German submarine U-161 (1941)

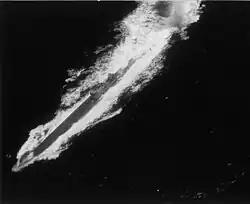
Aerial attack on "U-161" by a PBM-Mariner of VP-74 on 27 September 1943.

The U-boat departed Lorient for the last time on 8 August 1943. She rendezvoused with the Japanese submarine "I-8" on 20 August to transfer two radio technicians and a Metox radar detector for installation on the Japanese submarine. Returning to the Brazilian coast, she sank "St. Usk" on 20 September and "Itapagé" on the 26th. She was sunk with all hands (53 men), on 27 September 1943 by an American PBM Mariner aircraft of VP-74 in the South Atlantic.